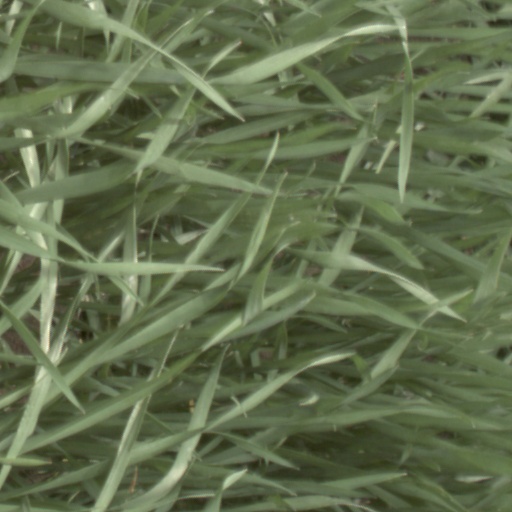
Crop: wheat